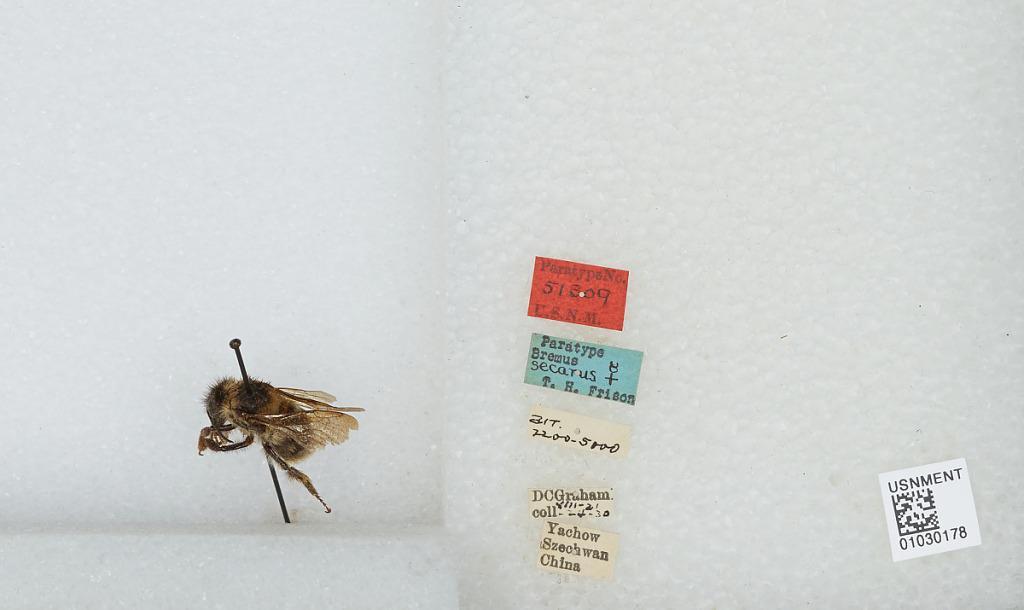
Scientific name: Bombus (Megabombus) securus (Frison)
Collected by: D. Graham
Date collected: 1930-8-21
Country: China
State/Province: Sichuan
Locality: Yachow